Oxford Odissi Centre

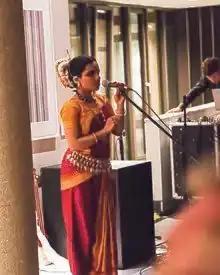
Oxford Odissi Centre presentation at Wolfson College, Oxford’s 50th Anniversary Ball held on 25 June 2016.

The centre serves as an advance centre for learning Odissi dance at University of Oxford. It holds regular Odissi classes at several colleges of University of Oxford. Modules are offered to both fresher and advanced learners and stretches from one term to six terms.